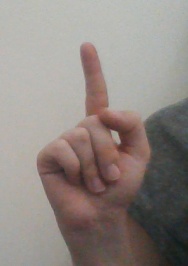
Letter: bb